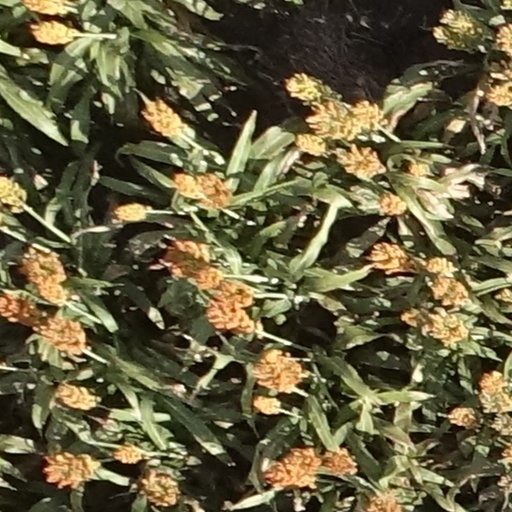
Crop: sorghum